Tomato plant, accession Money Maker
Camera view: tilt-top (135 deg); turntable rotation: 270 degrees
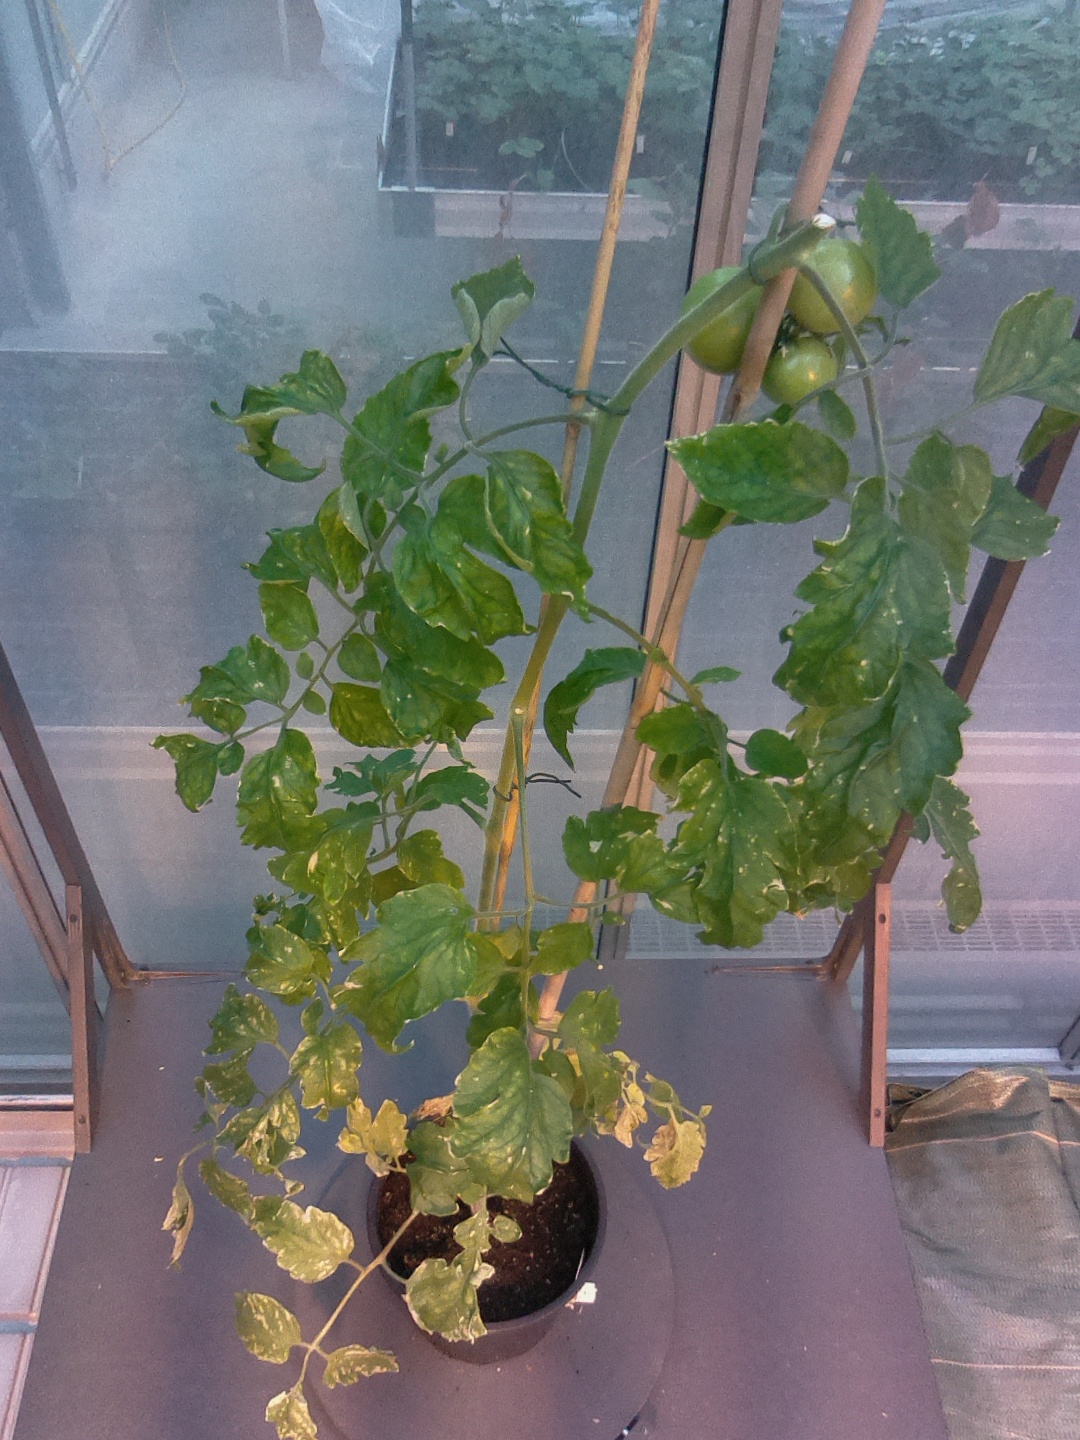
BBCH growth stage 77: 70%-80% of final fruit size